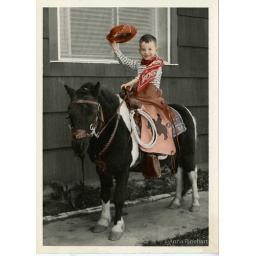
Colorizing black and white photos project. I colored in parts of the photo in a color layer.